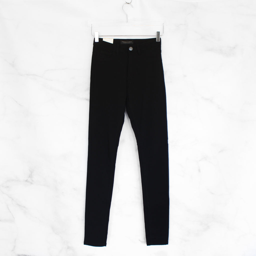
fit for a queen jeans